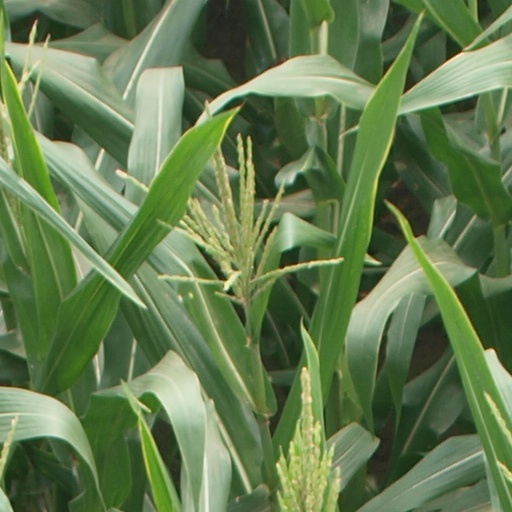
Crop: maize; corn